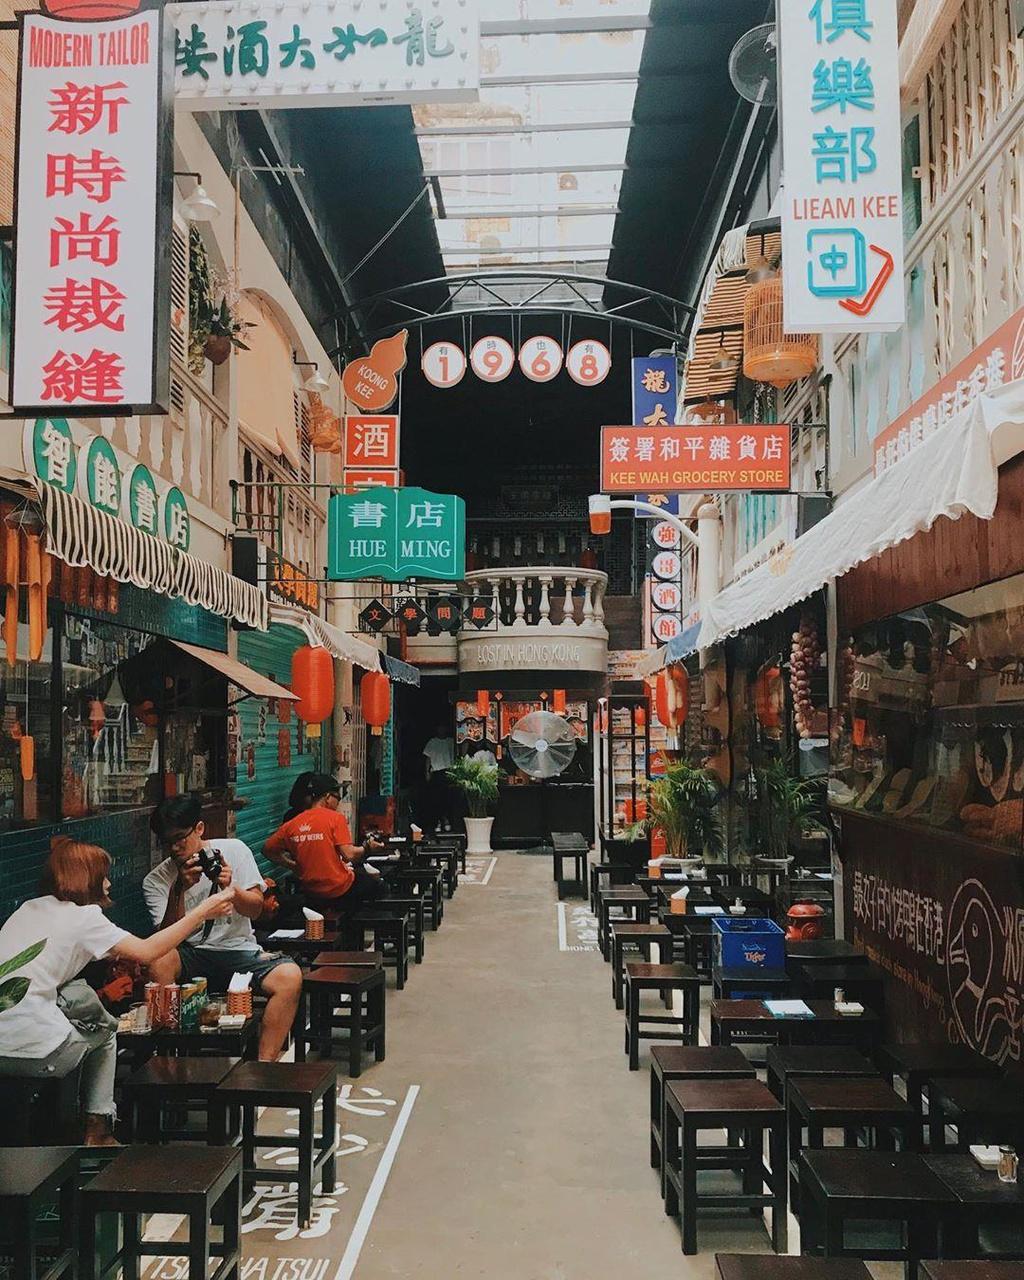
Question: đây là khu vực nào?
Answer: đây là khu ăn uống người hoa